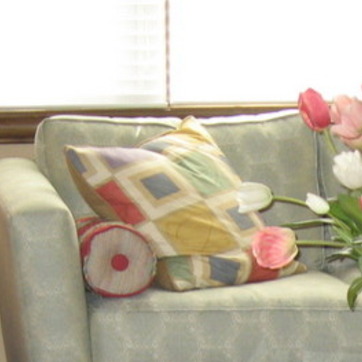
Material: fabric